Bhumman Shah

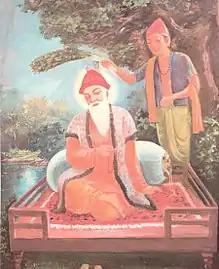
Modern painting of Baba Bhumman Shah

After carrying out his religious mission for well over 50 years, Baba died in 1762 CE. He was succeeded by Mahant Nirmal Chand, who continued his work.